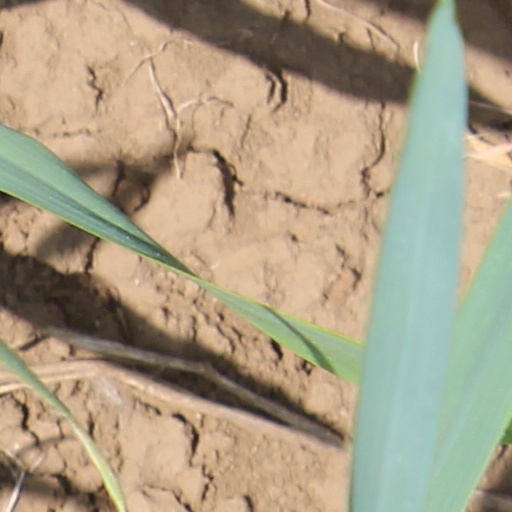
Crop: wheat